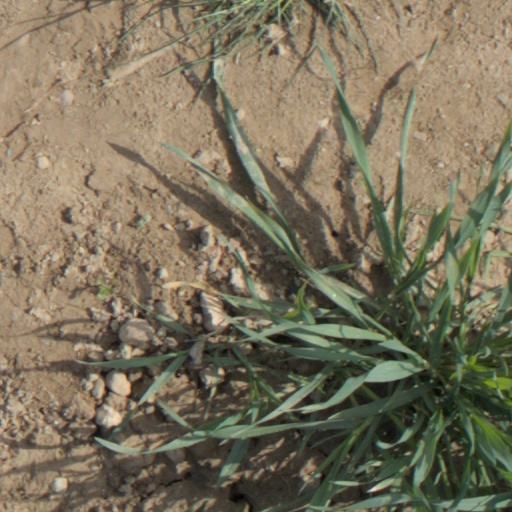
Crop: wheat